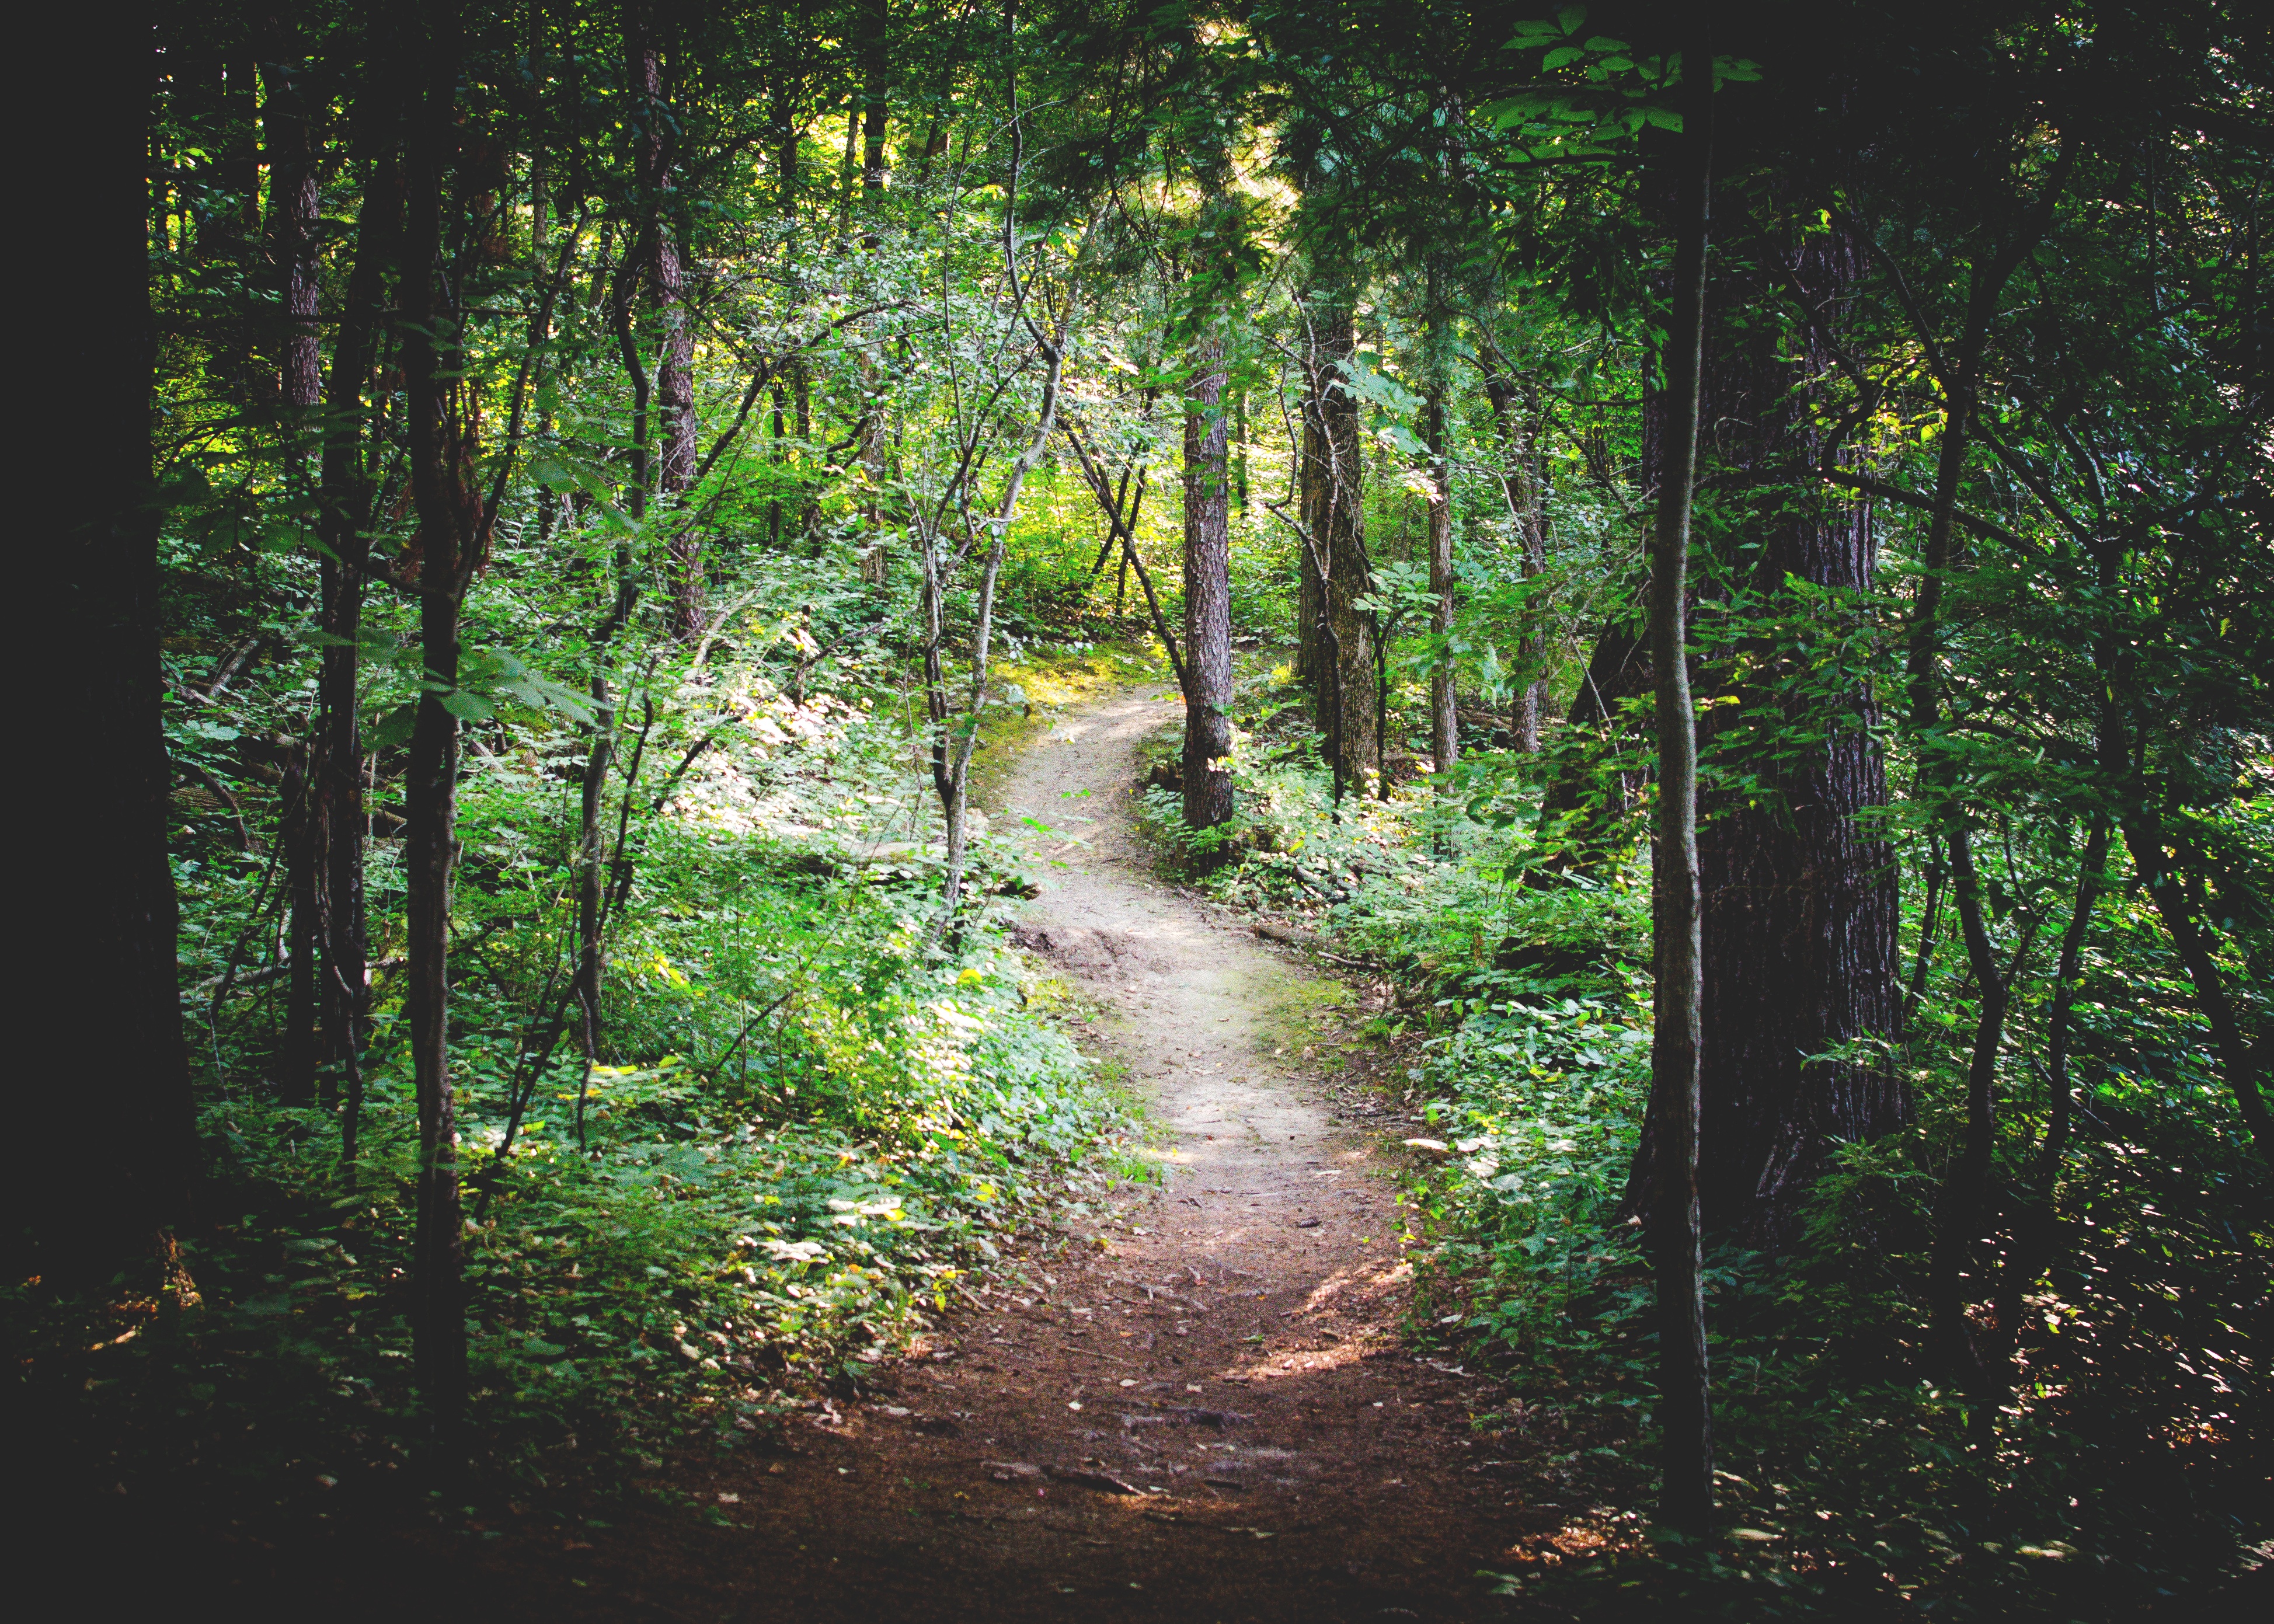
tree, nature, forest, path, wilderness, branch, trail, sunlight, morning, leaf, green, jungle, autumn, trees, woods, rainforest, woodland, habitat, ecosystem, old growth forest, natural environment, geographical feature, atmospheric phenomenon, woody plant, temperate broadleaf and mixed forest